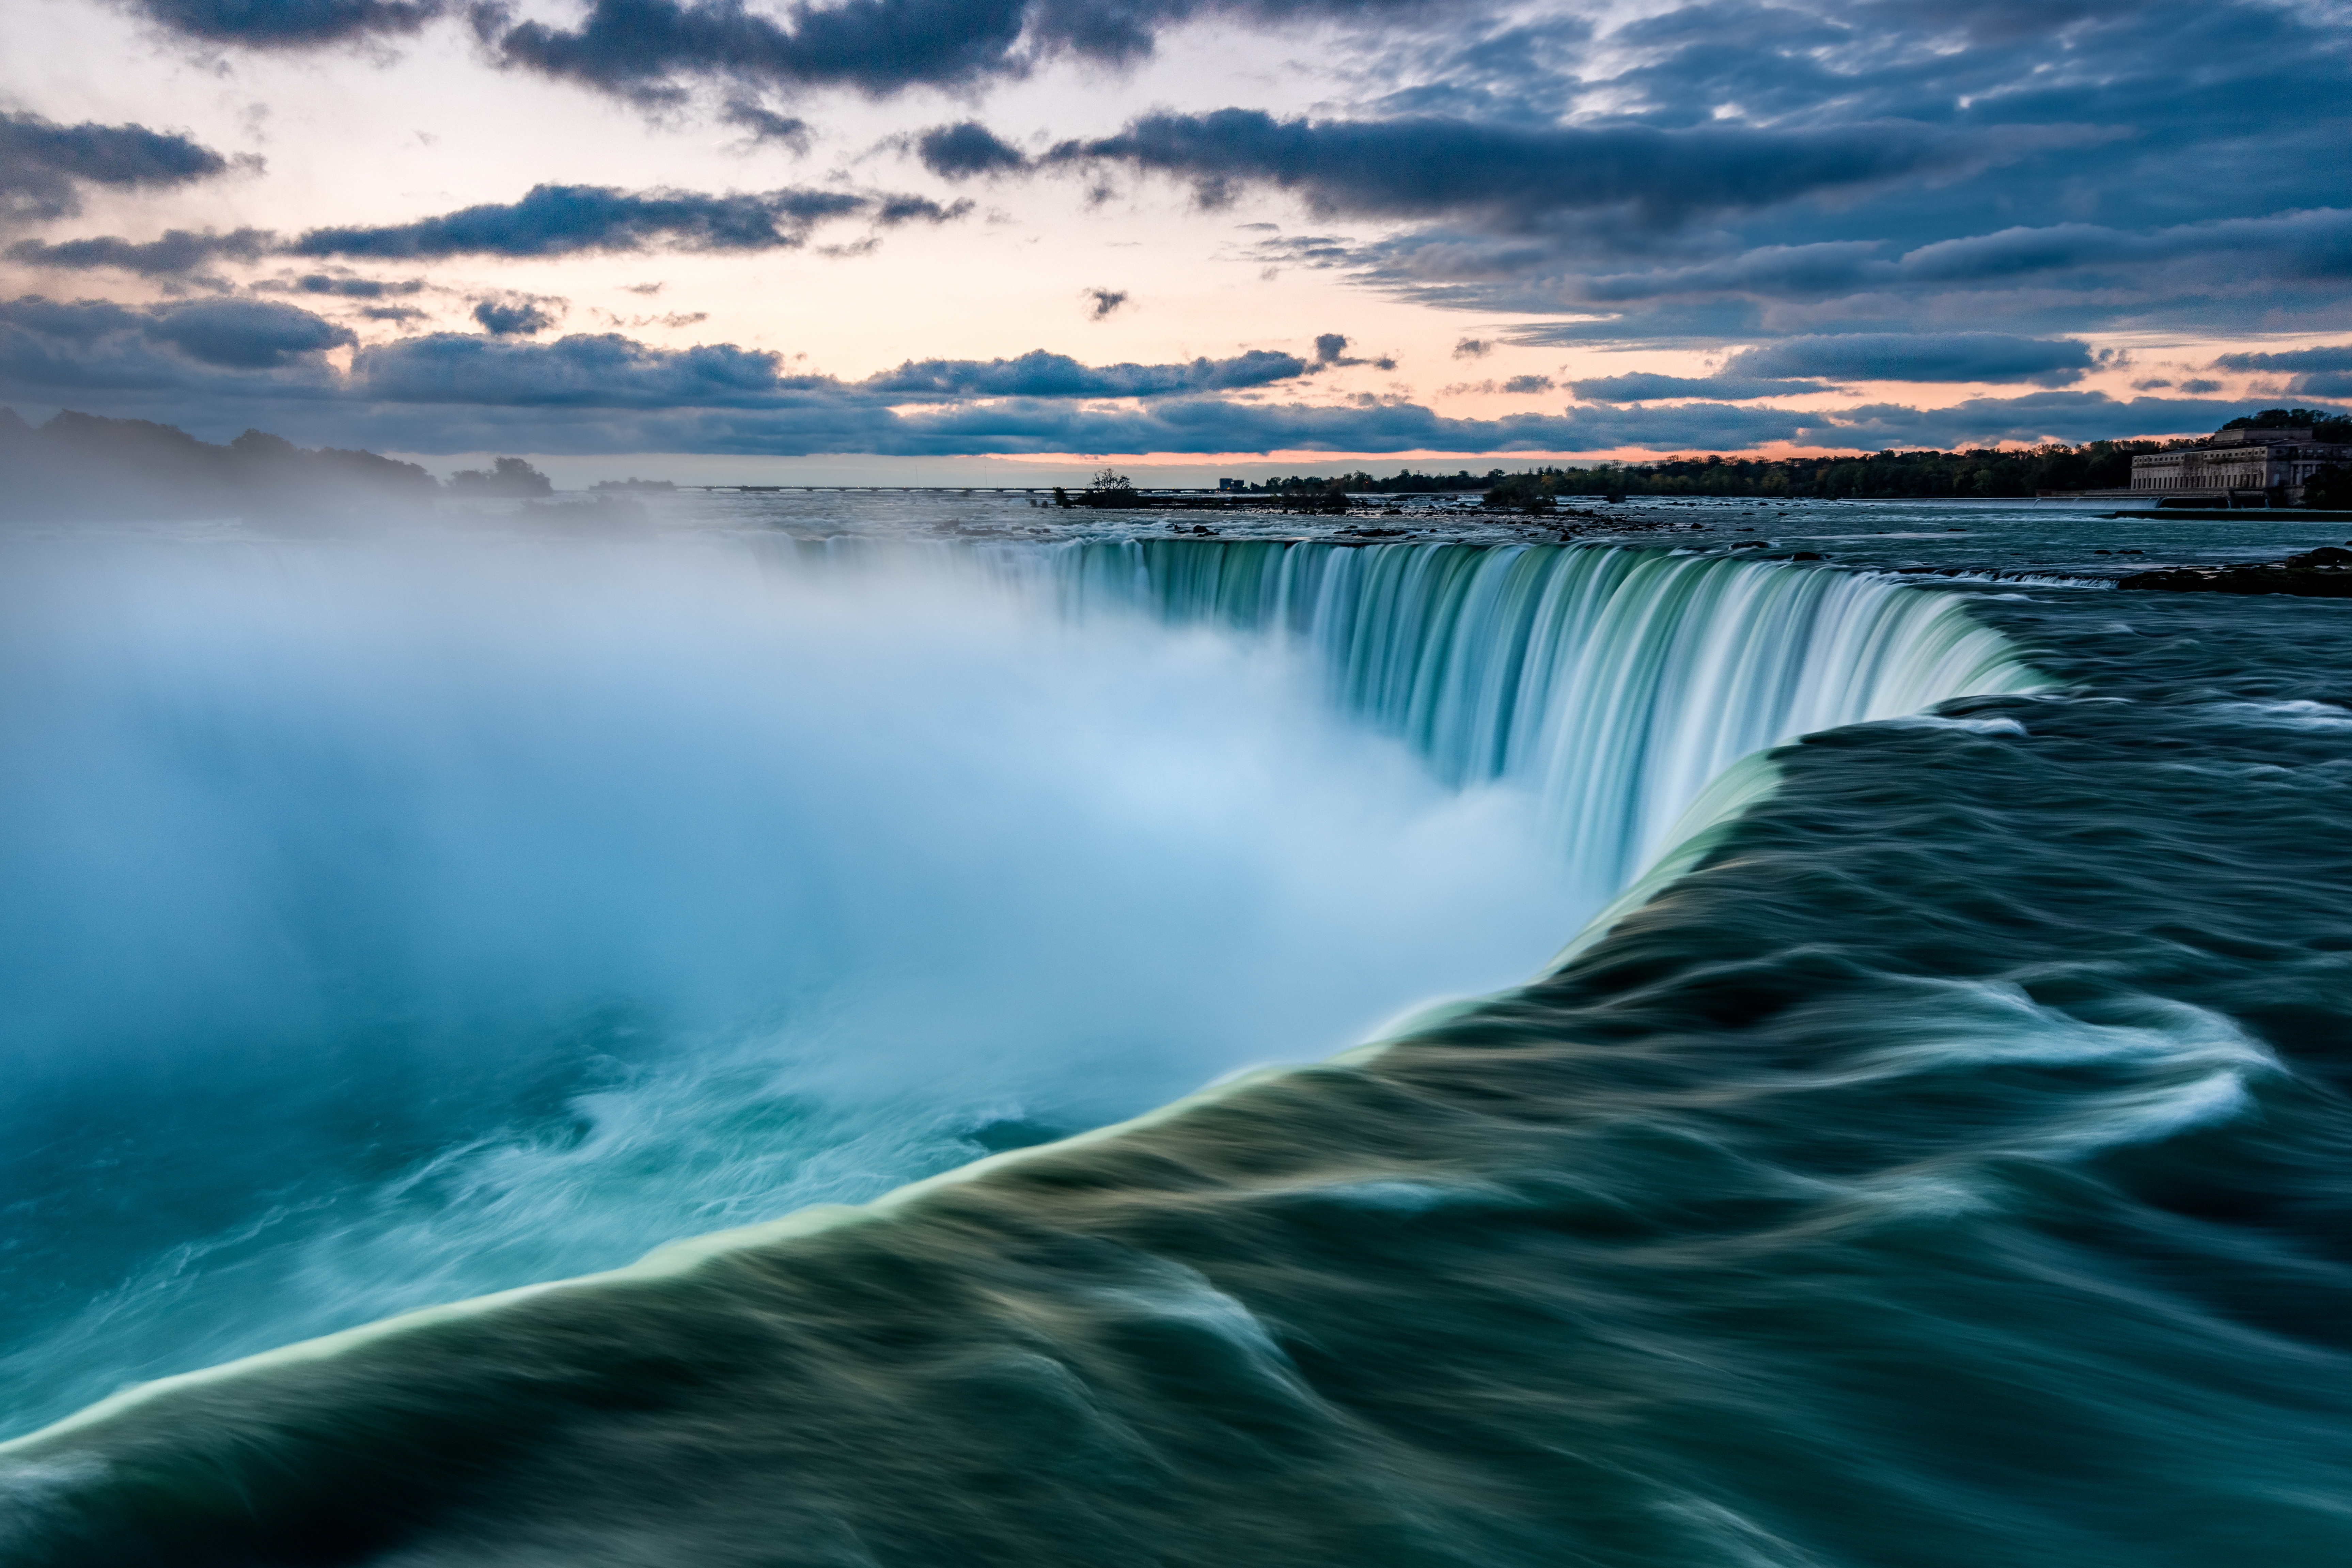
beach, sea, coast, water, nature, ocean, horizon, waterfall, cloud, sunlight, shore, wave, flow, reflection, spray, bay, body of water, timelapse, atmospheric phenomenon, wind wave